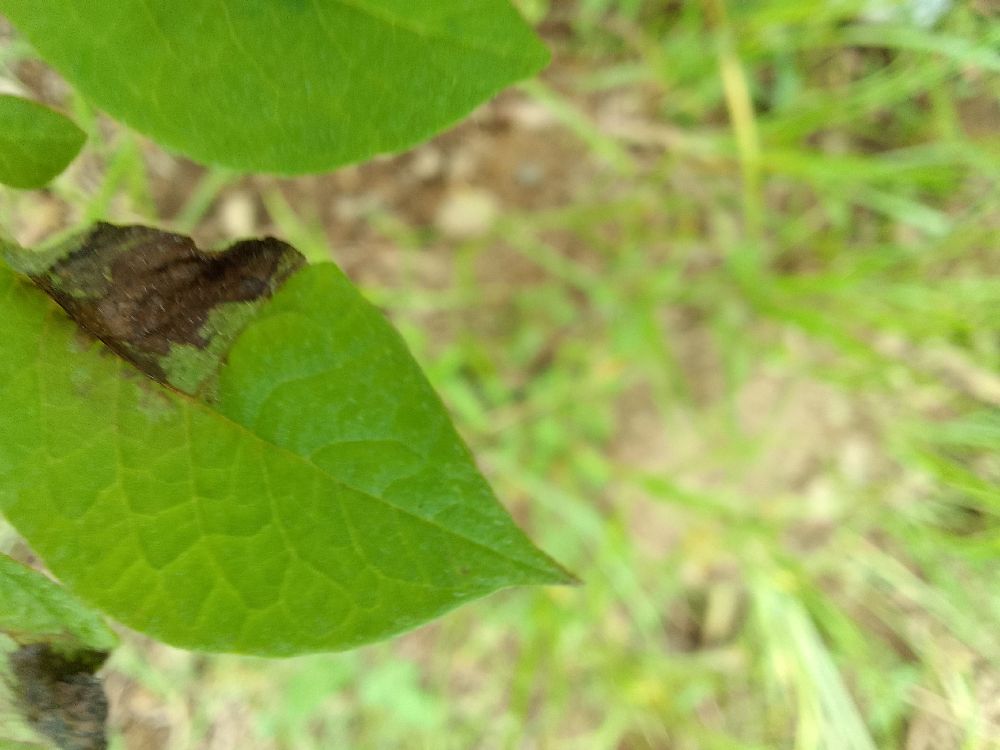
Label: Late blight